Marchioness disaster

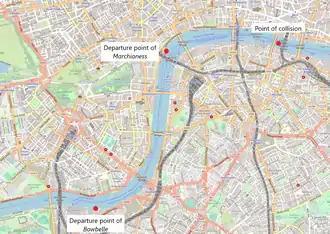
Map of routes and points

The aggregate dredger was launched in 1964 by the Ailsa Shipbuilding Company of Troon, Scotland. She was long and at the beam; her deadweight tonnage was and she measured 1,474.72 gross tons. "Bowbelle" was one of six "Bow" ships owned by East Coast Aggregates Limited; they were managed by South Coast Shipping Company Limited. East Coast Aggregates Limited (ECA) was part of the larger RMC Group, a concrete products company. "Bowbelle" had a crew of nine: a master, two mates, three engineers, two able seamen and a cook. The ship's captain, Douglas Henderson, aged 31, undertook a Deep Sea apprenticeship until 1978 and joined ECA in November 1987, when he became second mate on "Bowsprite". In May 1989 he became the master of "Bowbelle".